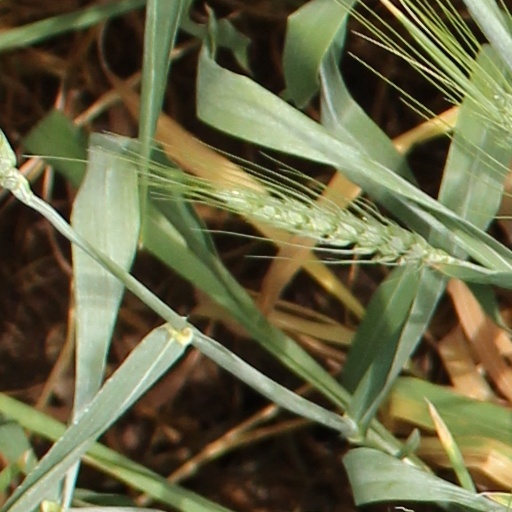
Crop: wheat